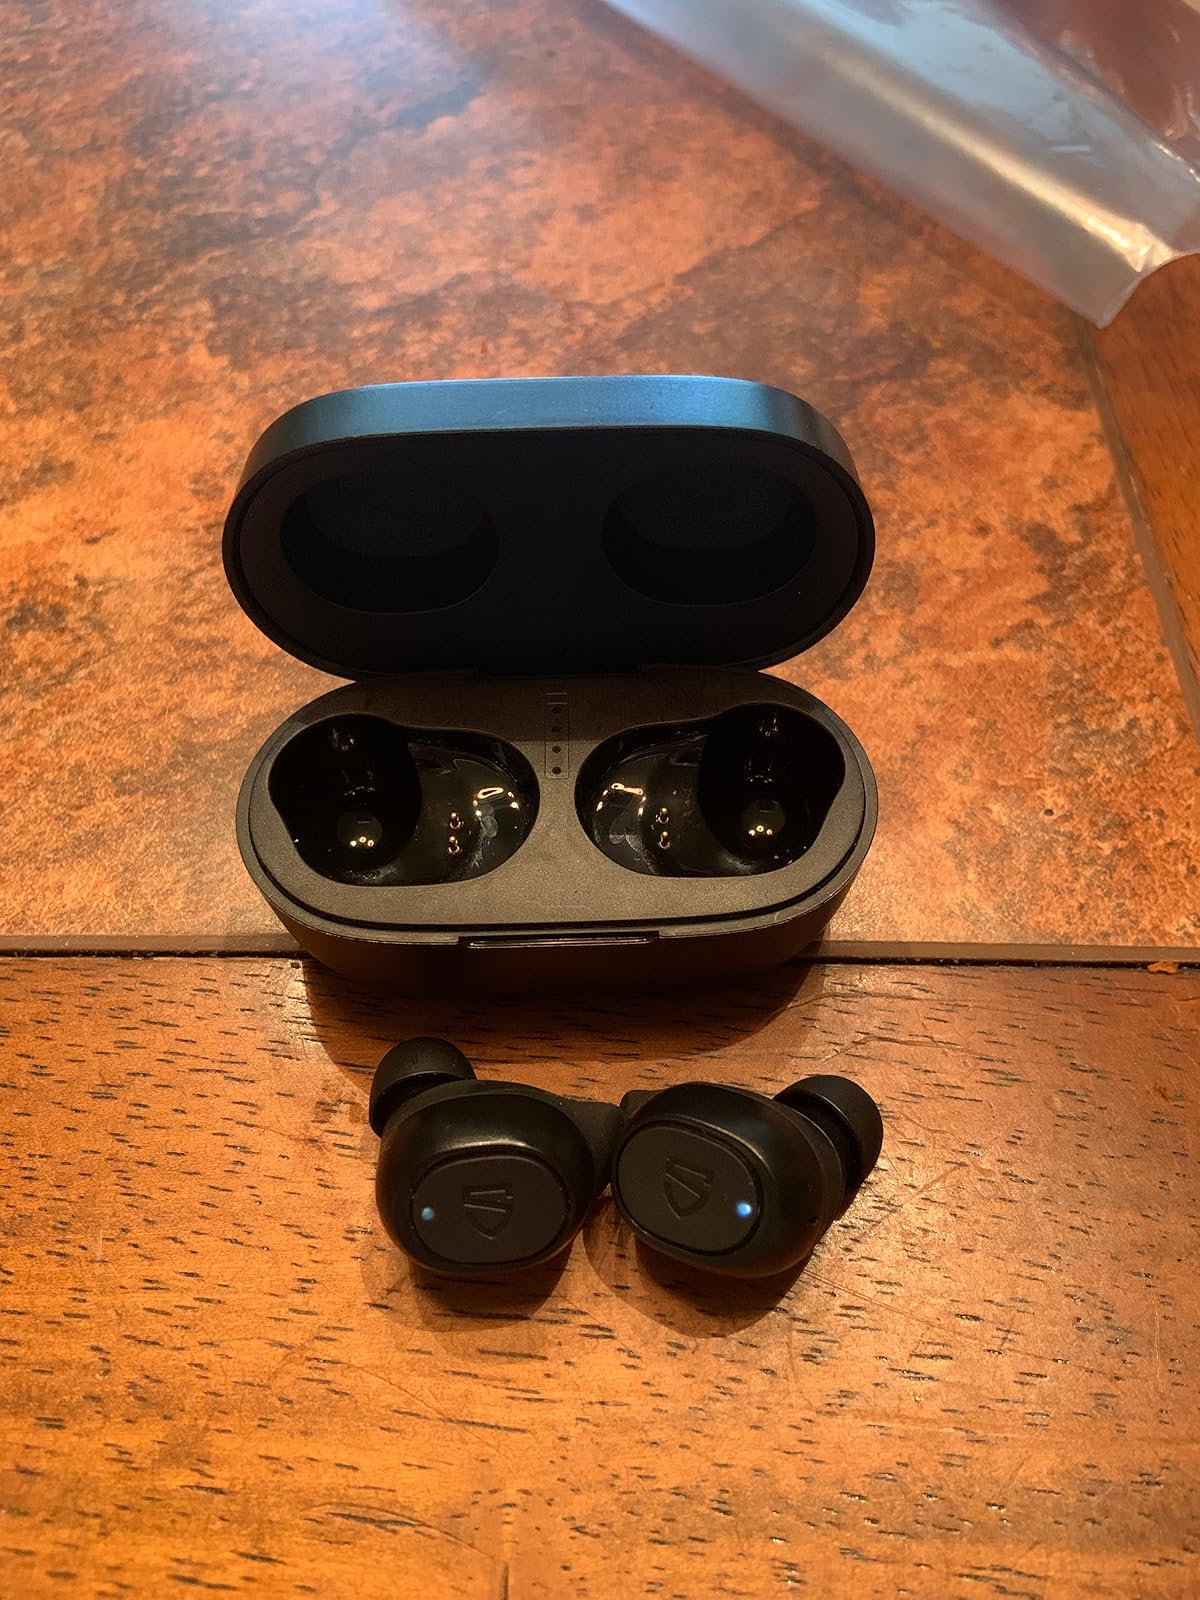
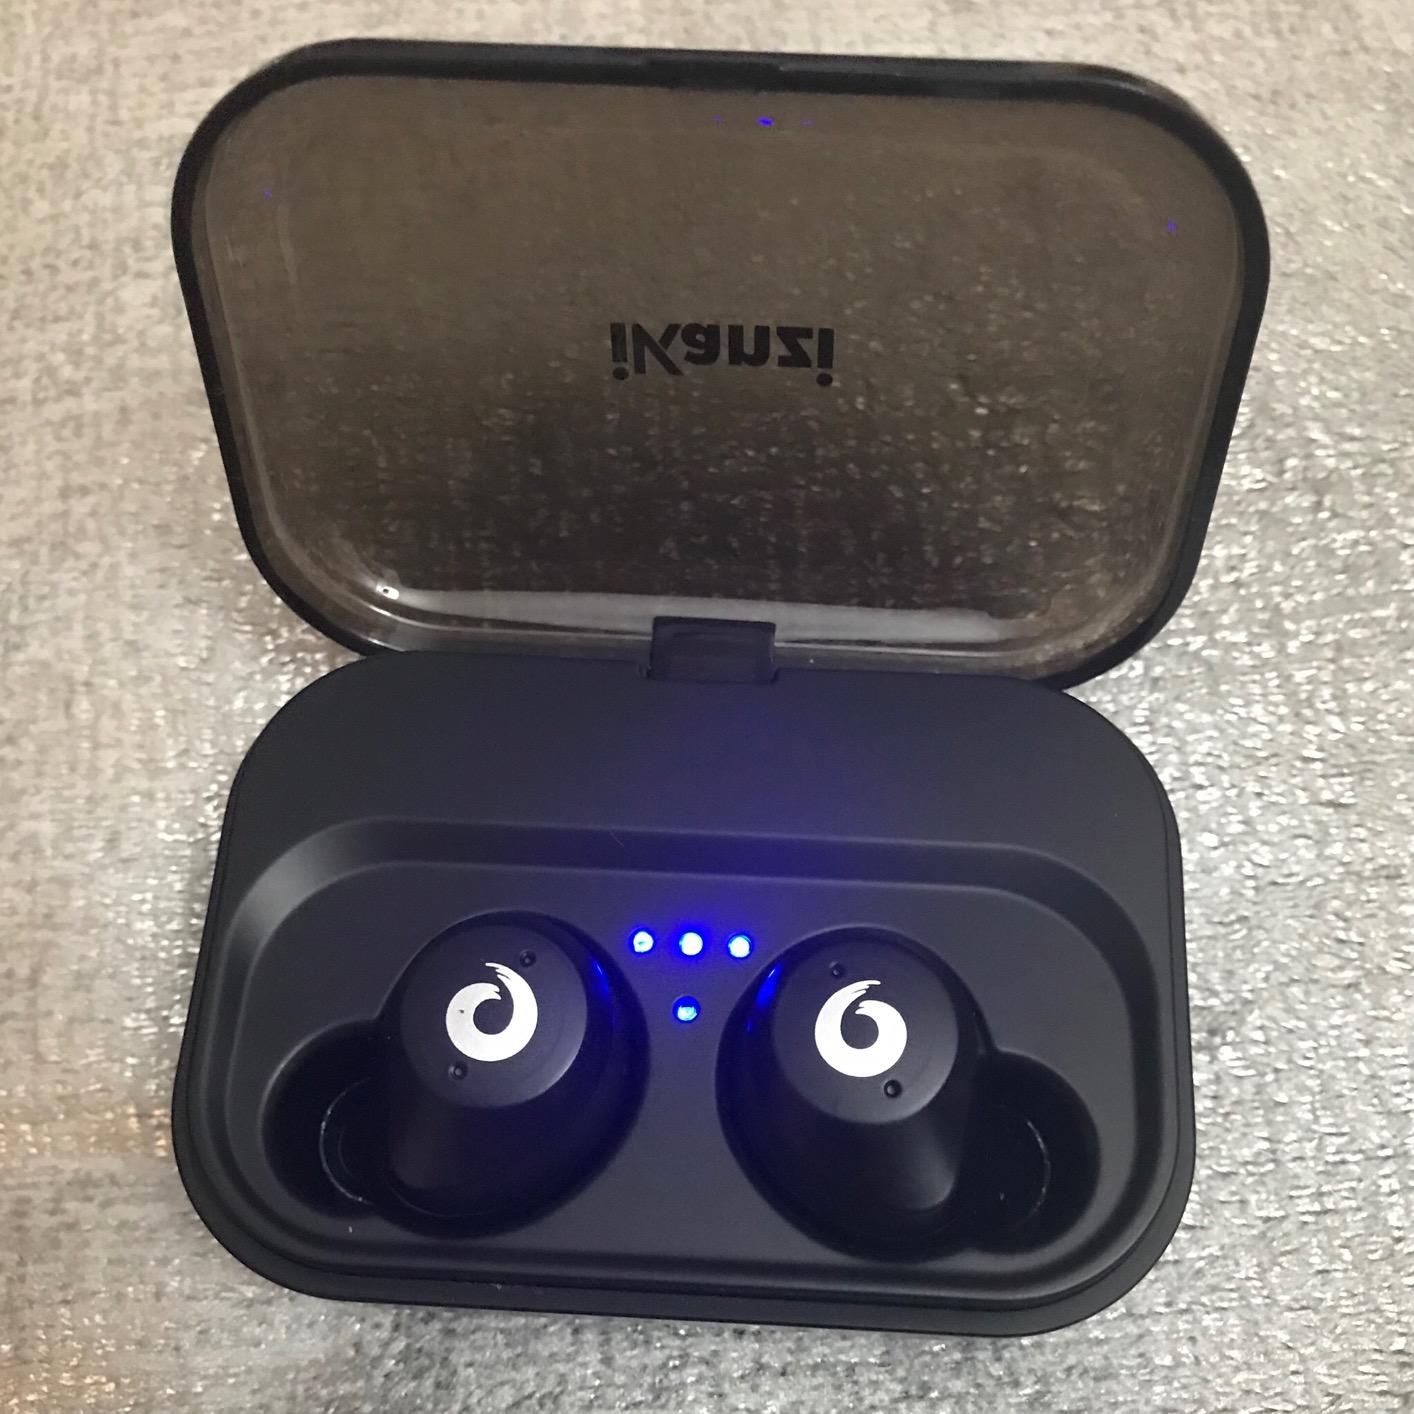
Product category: earbuds
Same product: no